Twelve Oaks Mall

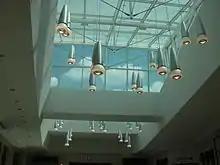
Twelve Oaks underwent renovations in 2007 that included additional internal lighting around the mall's existing skylights.

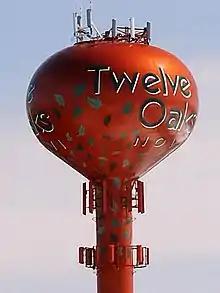
The Twelve Oaks water tower, visible from Interstate 96

In September 2007, the new Nordstrom opened with over 40 small specialty shops. The new anchor store was built on the southeast side of the mall, adjacent to the existing Lord & Taylor store.